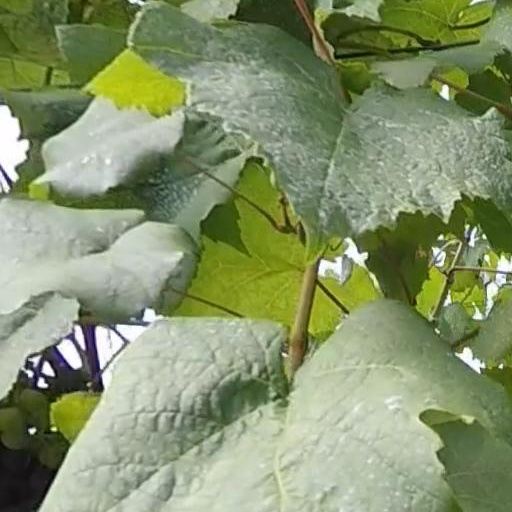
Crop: grape